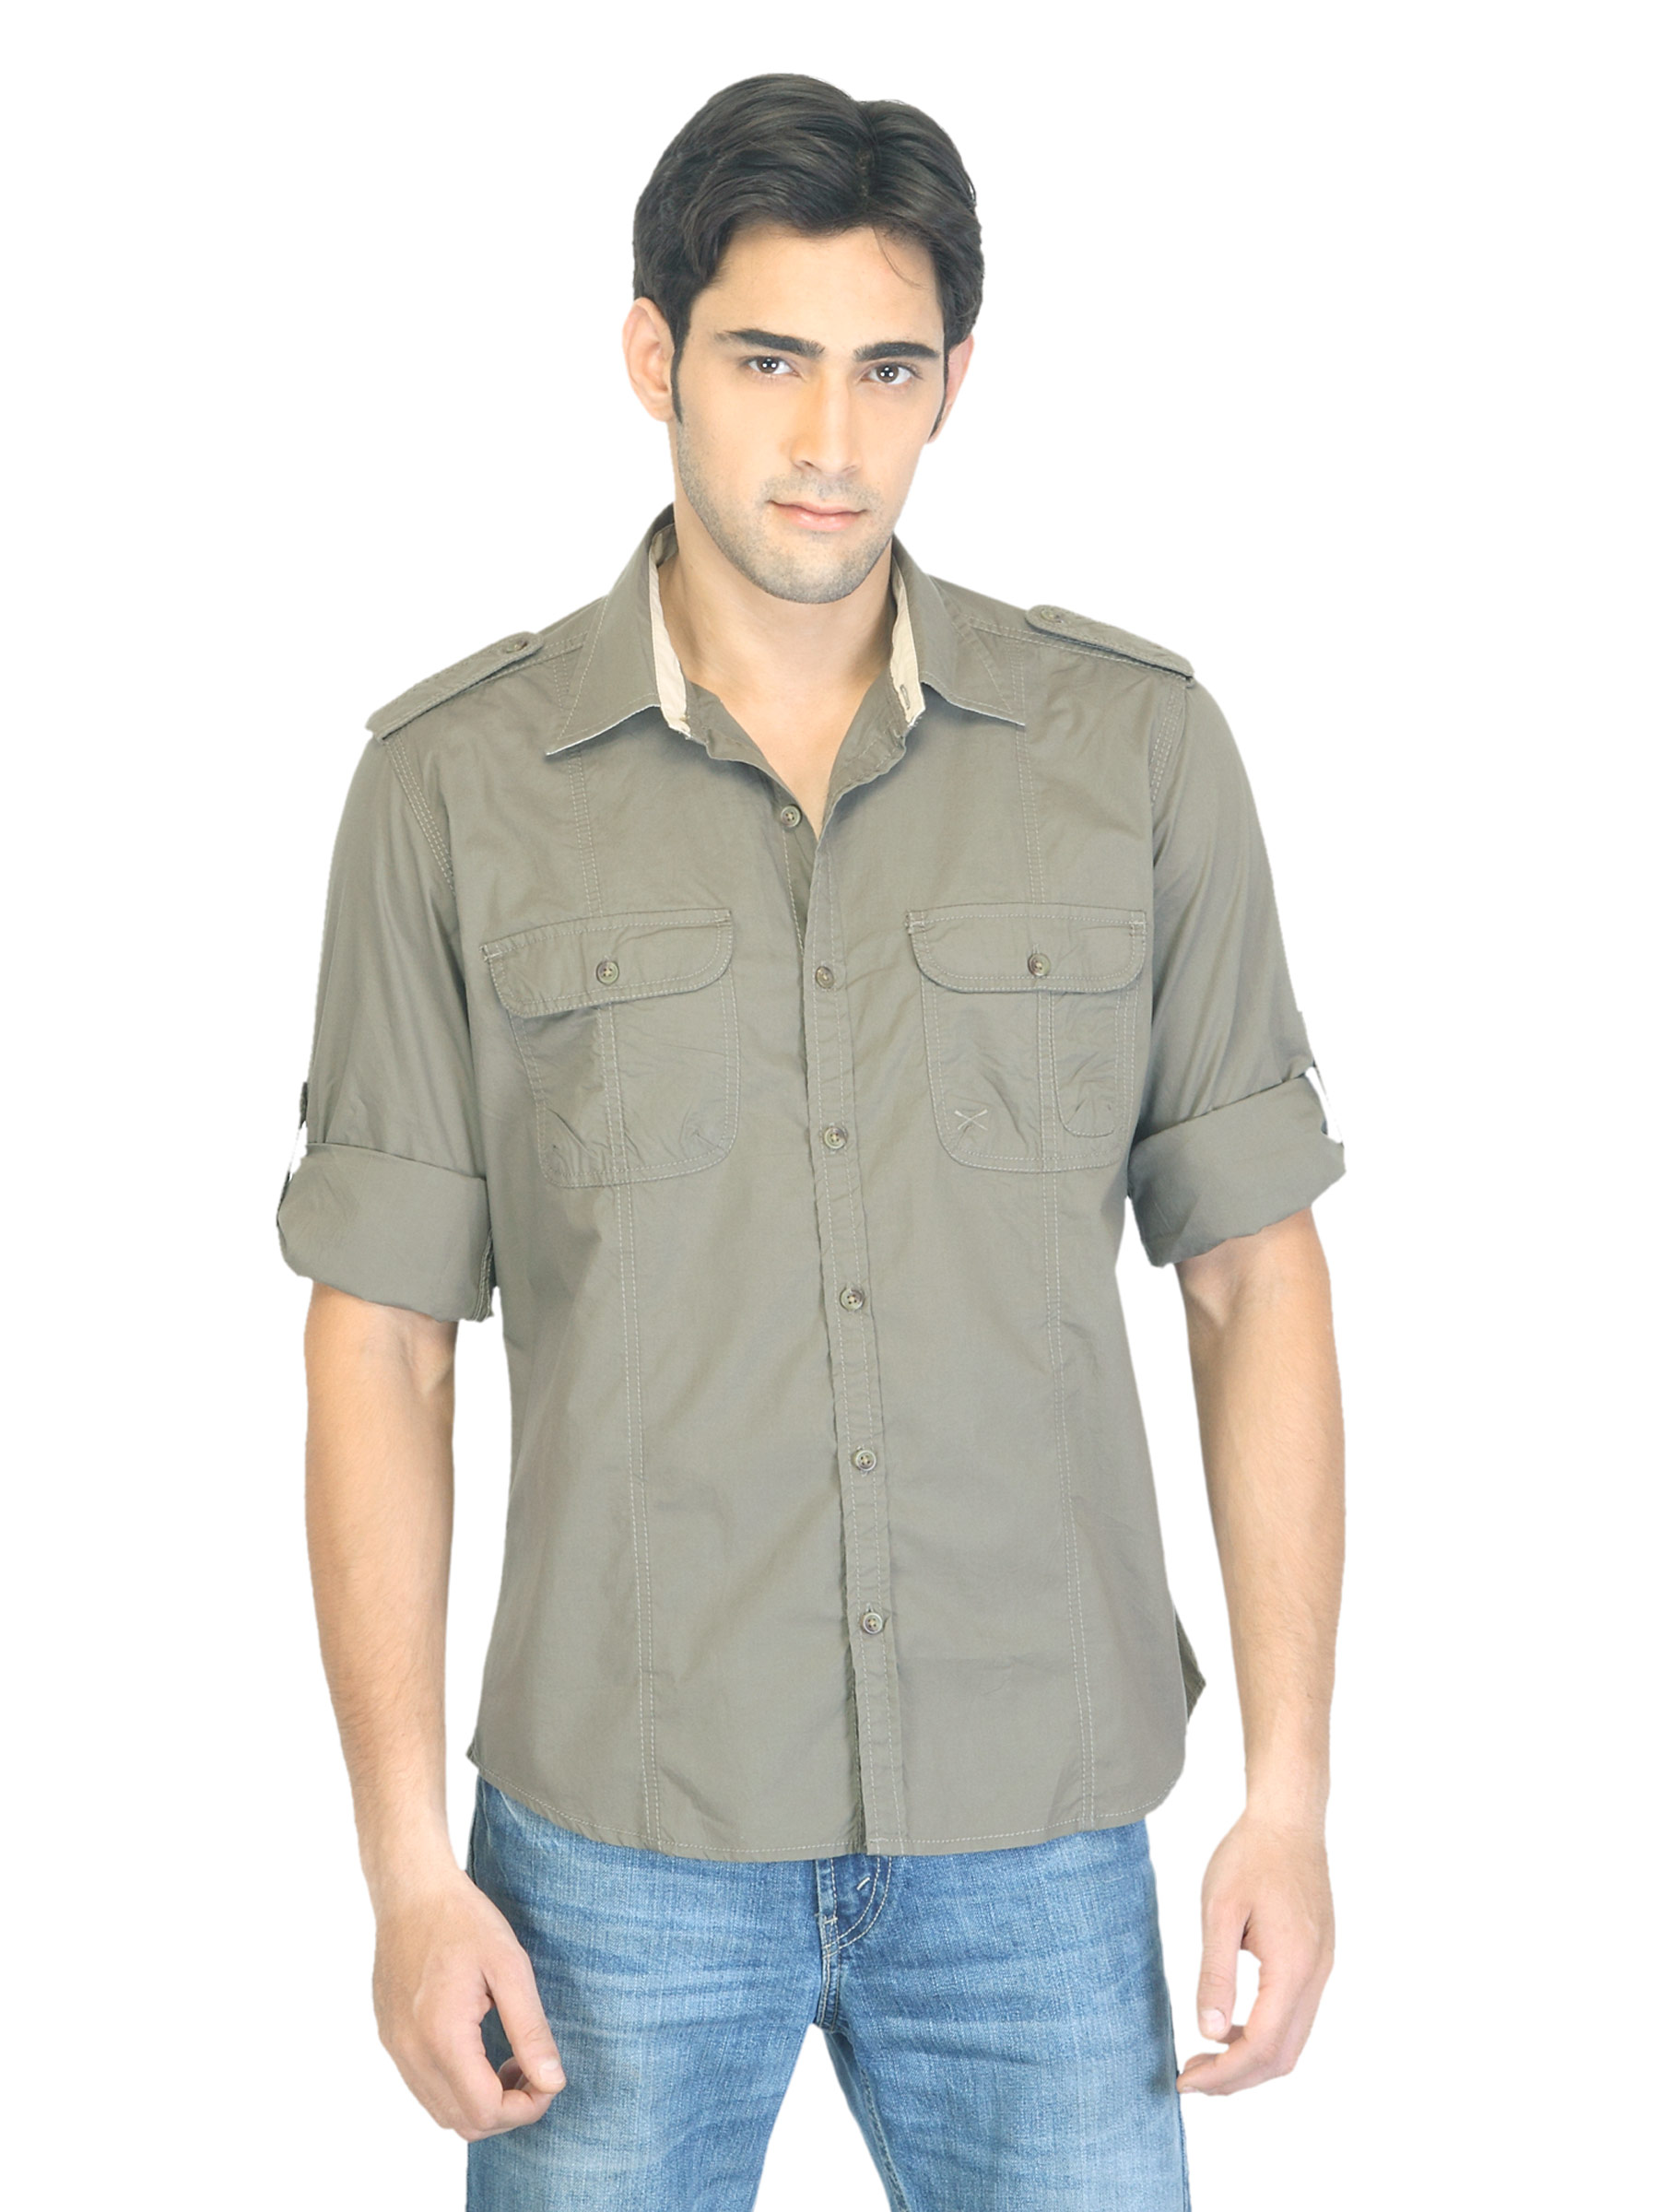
Scullers Men Olive Shirt
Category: Apparel / Topwear / Shirts
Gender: Men
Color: Olive
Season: Summer 2012
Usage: Casual